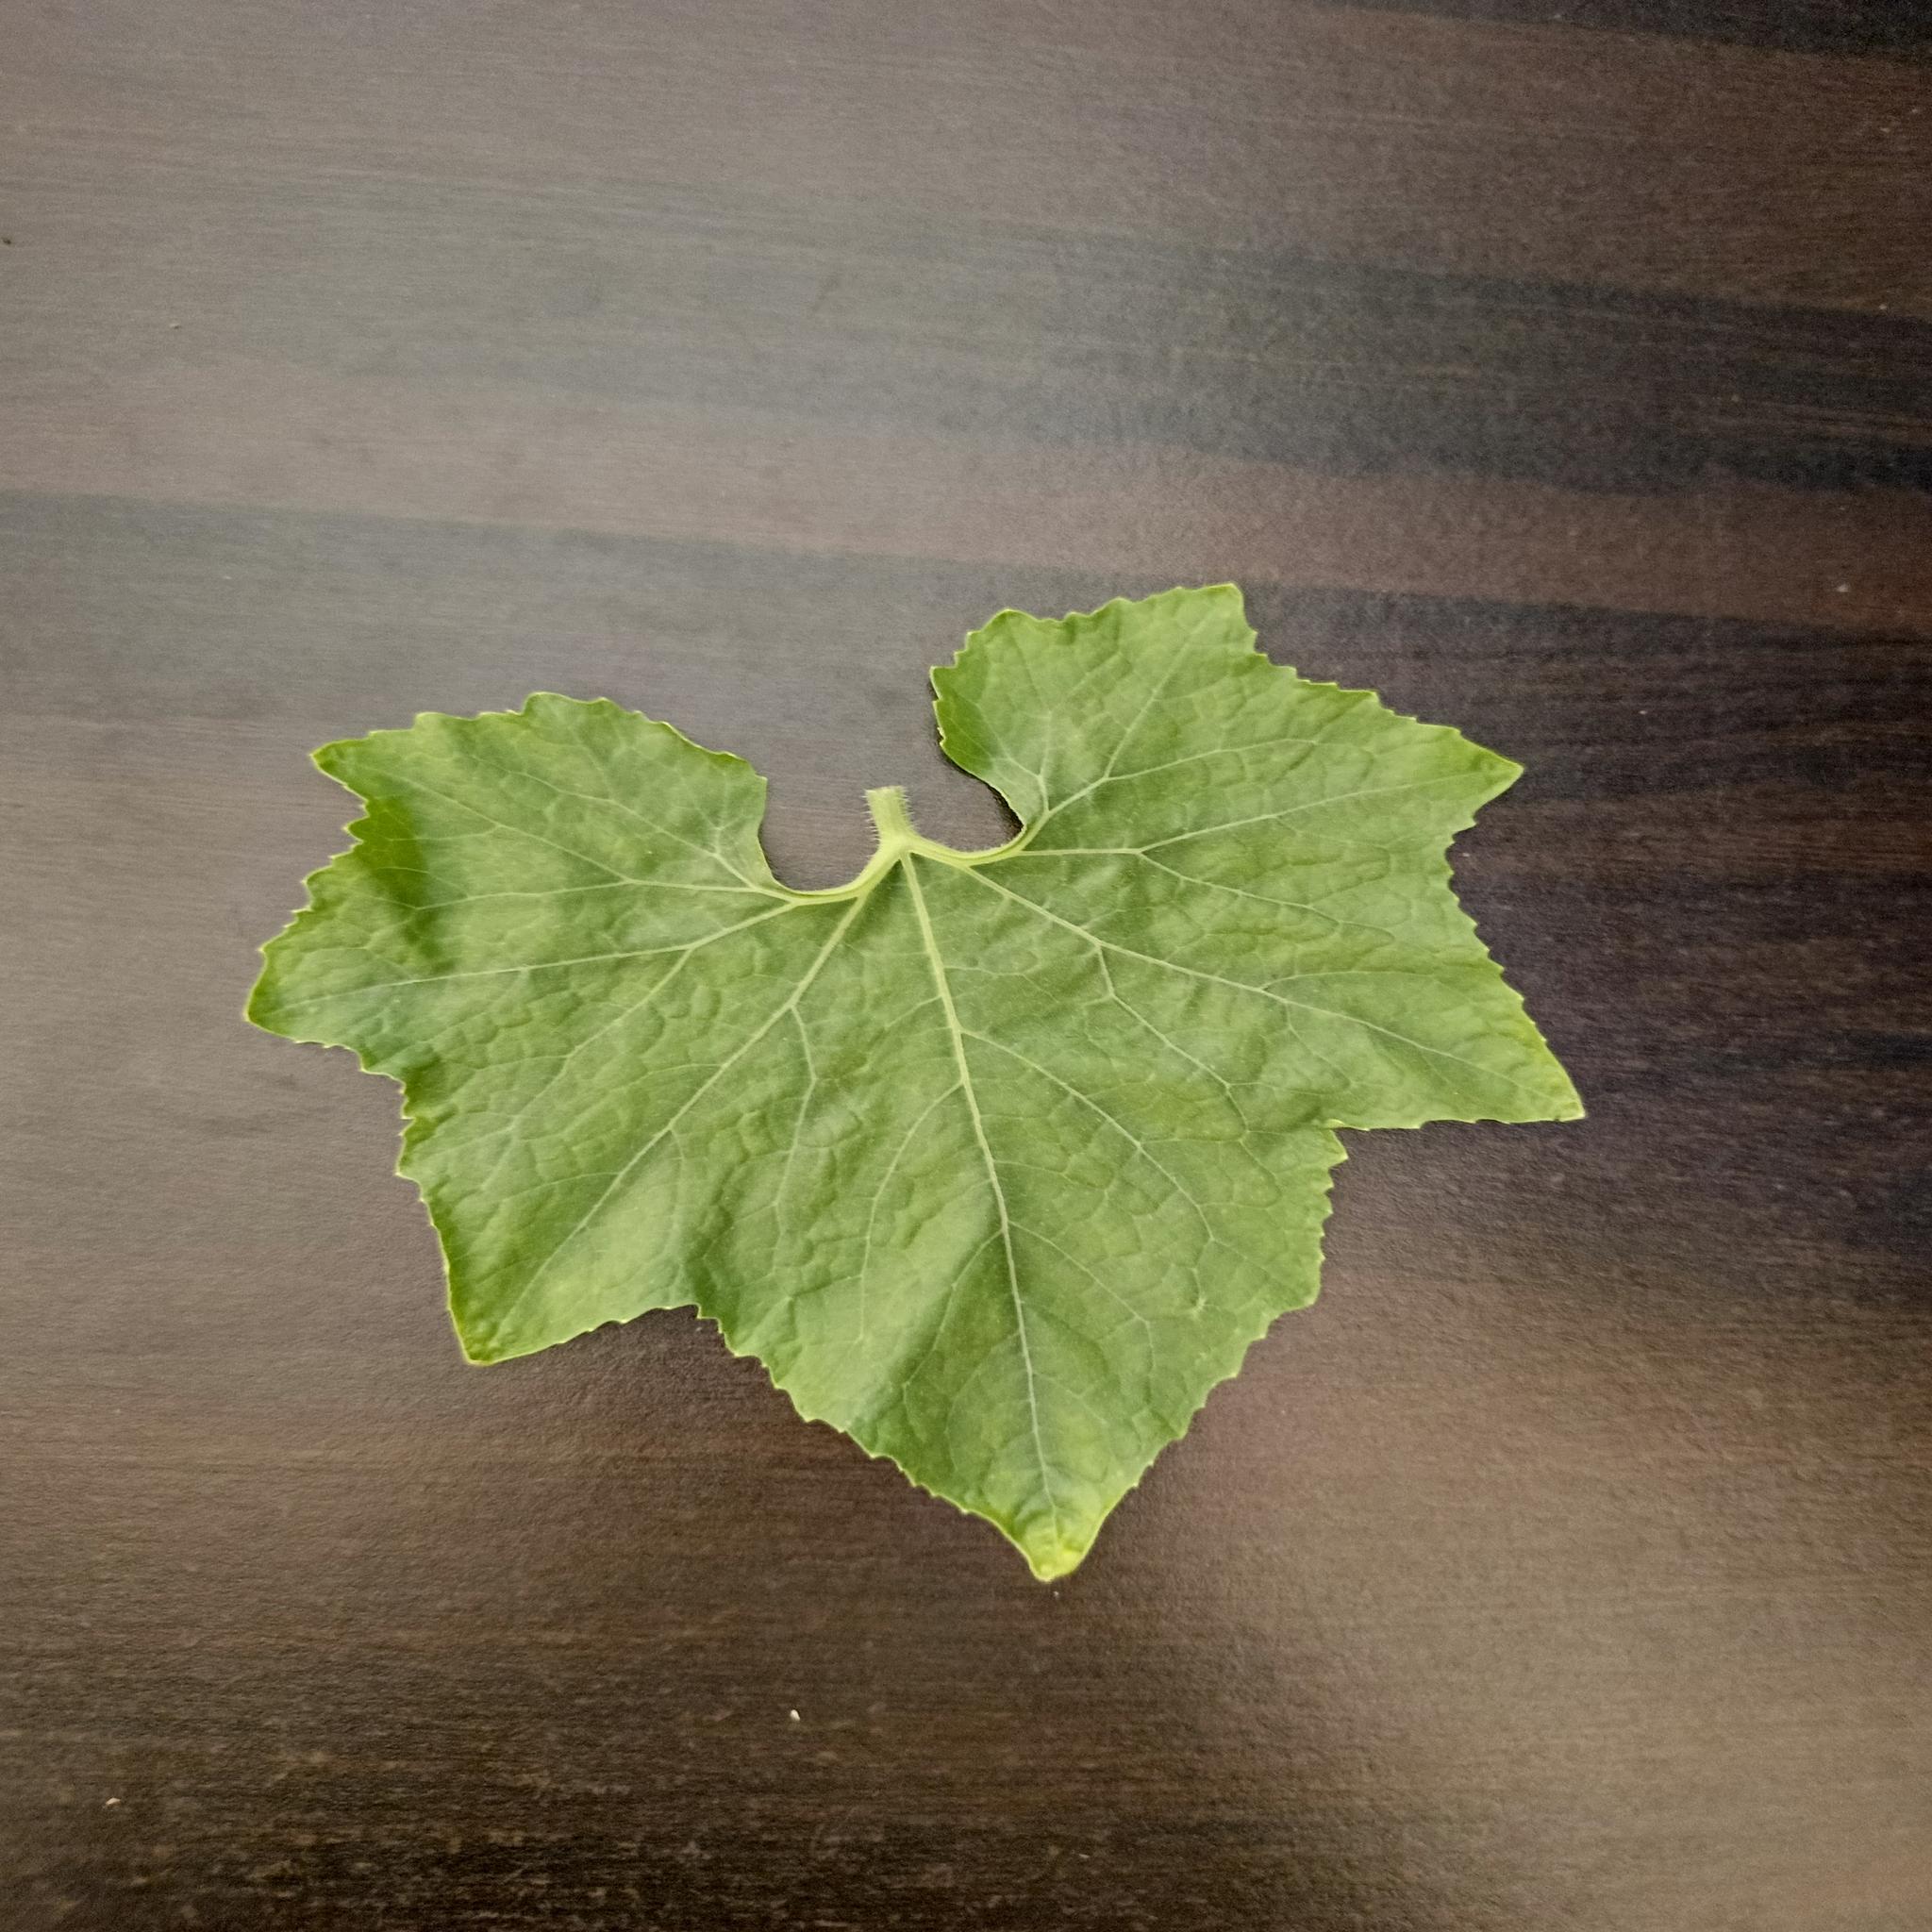
Label: Healthy